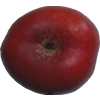
Label: nectarine_flat